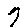
Label: 7